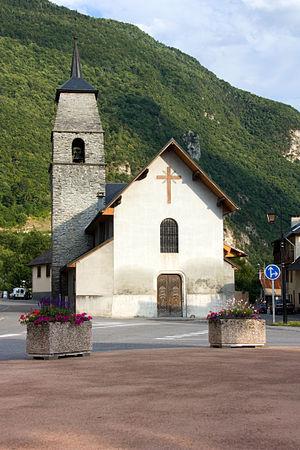
Saint-Avre est une commune française située dans le département de la Savoie, en région Auvergne-Rhône-Alpes.